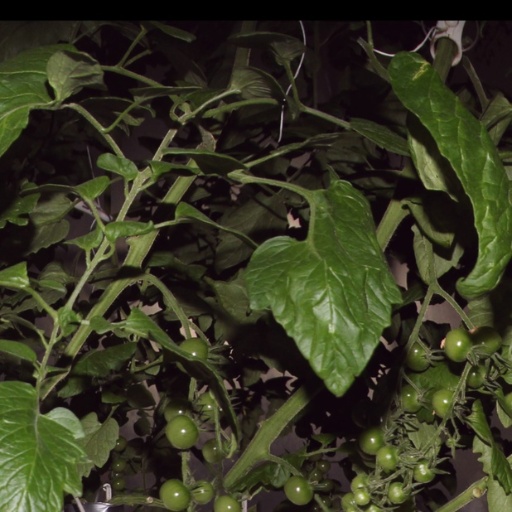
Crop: tomato